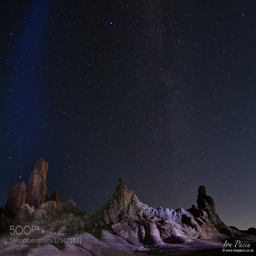
starry night above the clouds